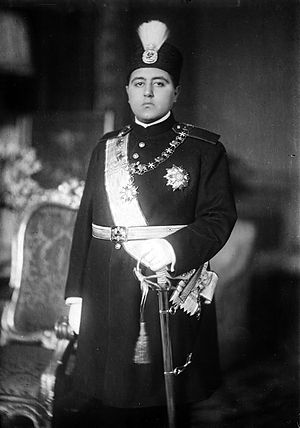
Ahmad Shah Qajar
Ahmad Shah Mirza.
Ahmad Shah Mirza eller Ahmad Schah Kadschar, var Persiens shah i 1909–1925.